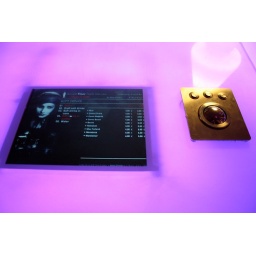
The bar had these screens in the tables with the menu on them.